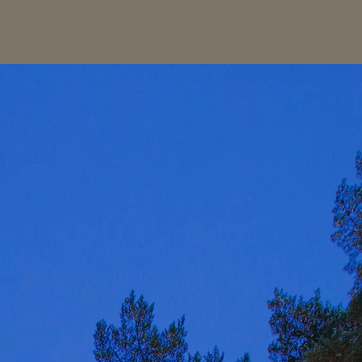
Material: sky